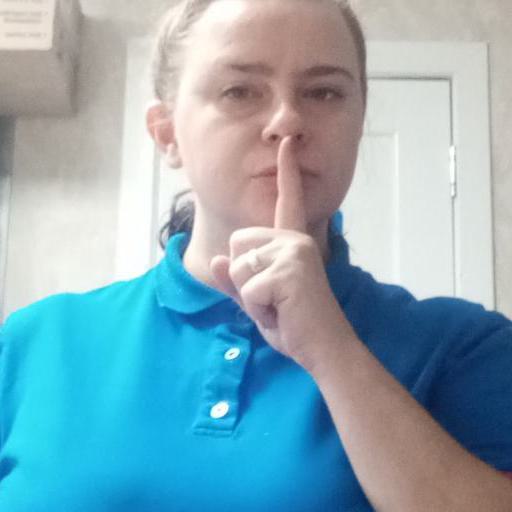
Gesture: mute